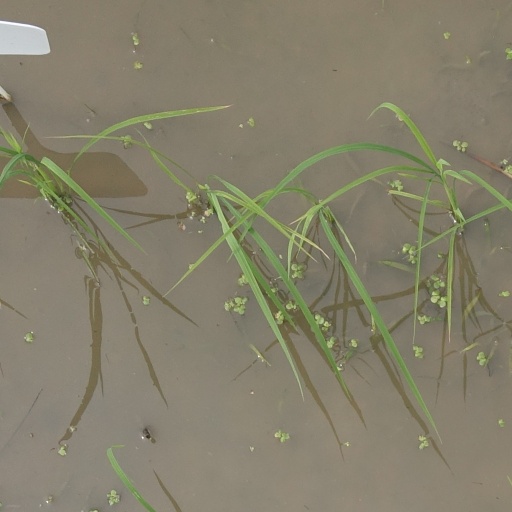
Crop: rice